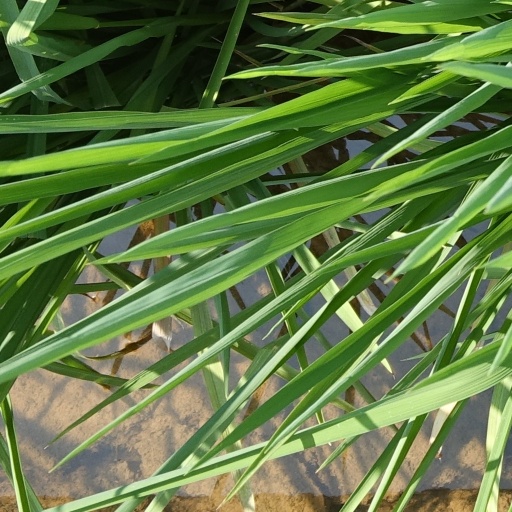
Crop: rice